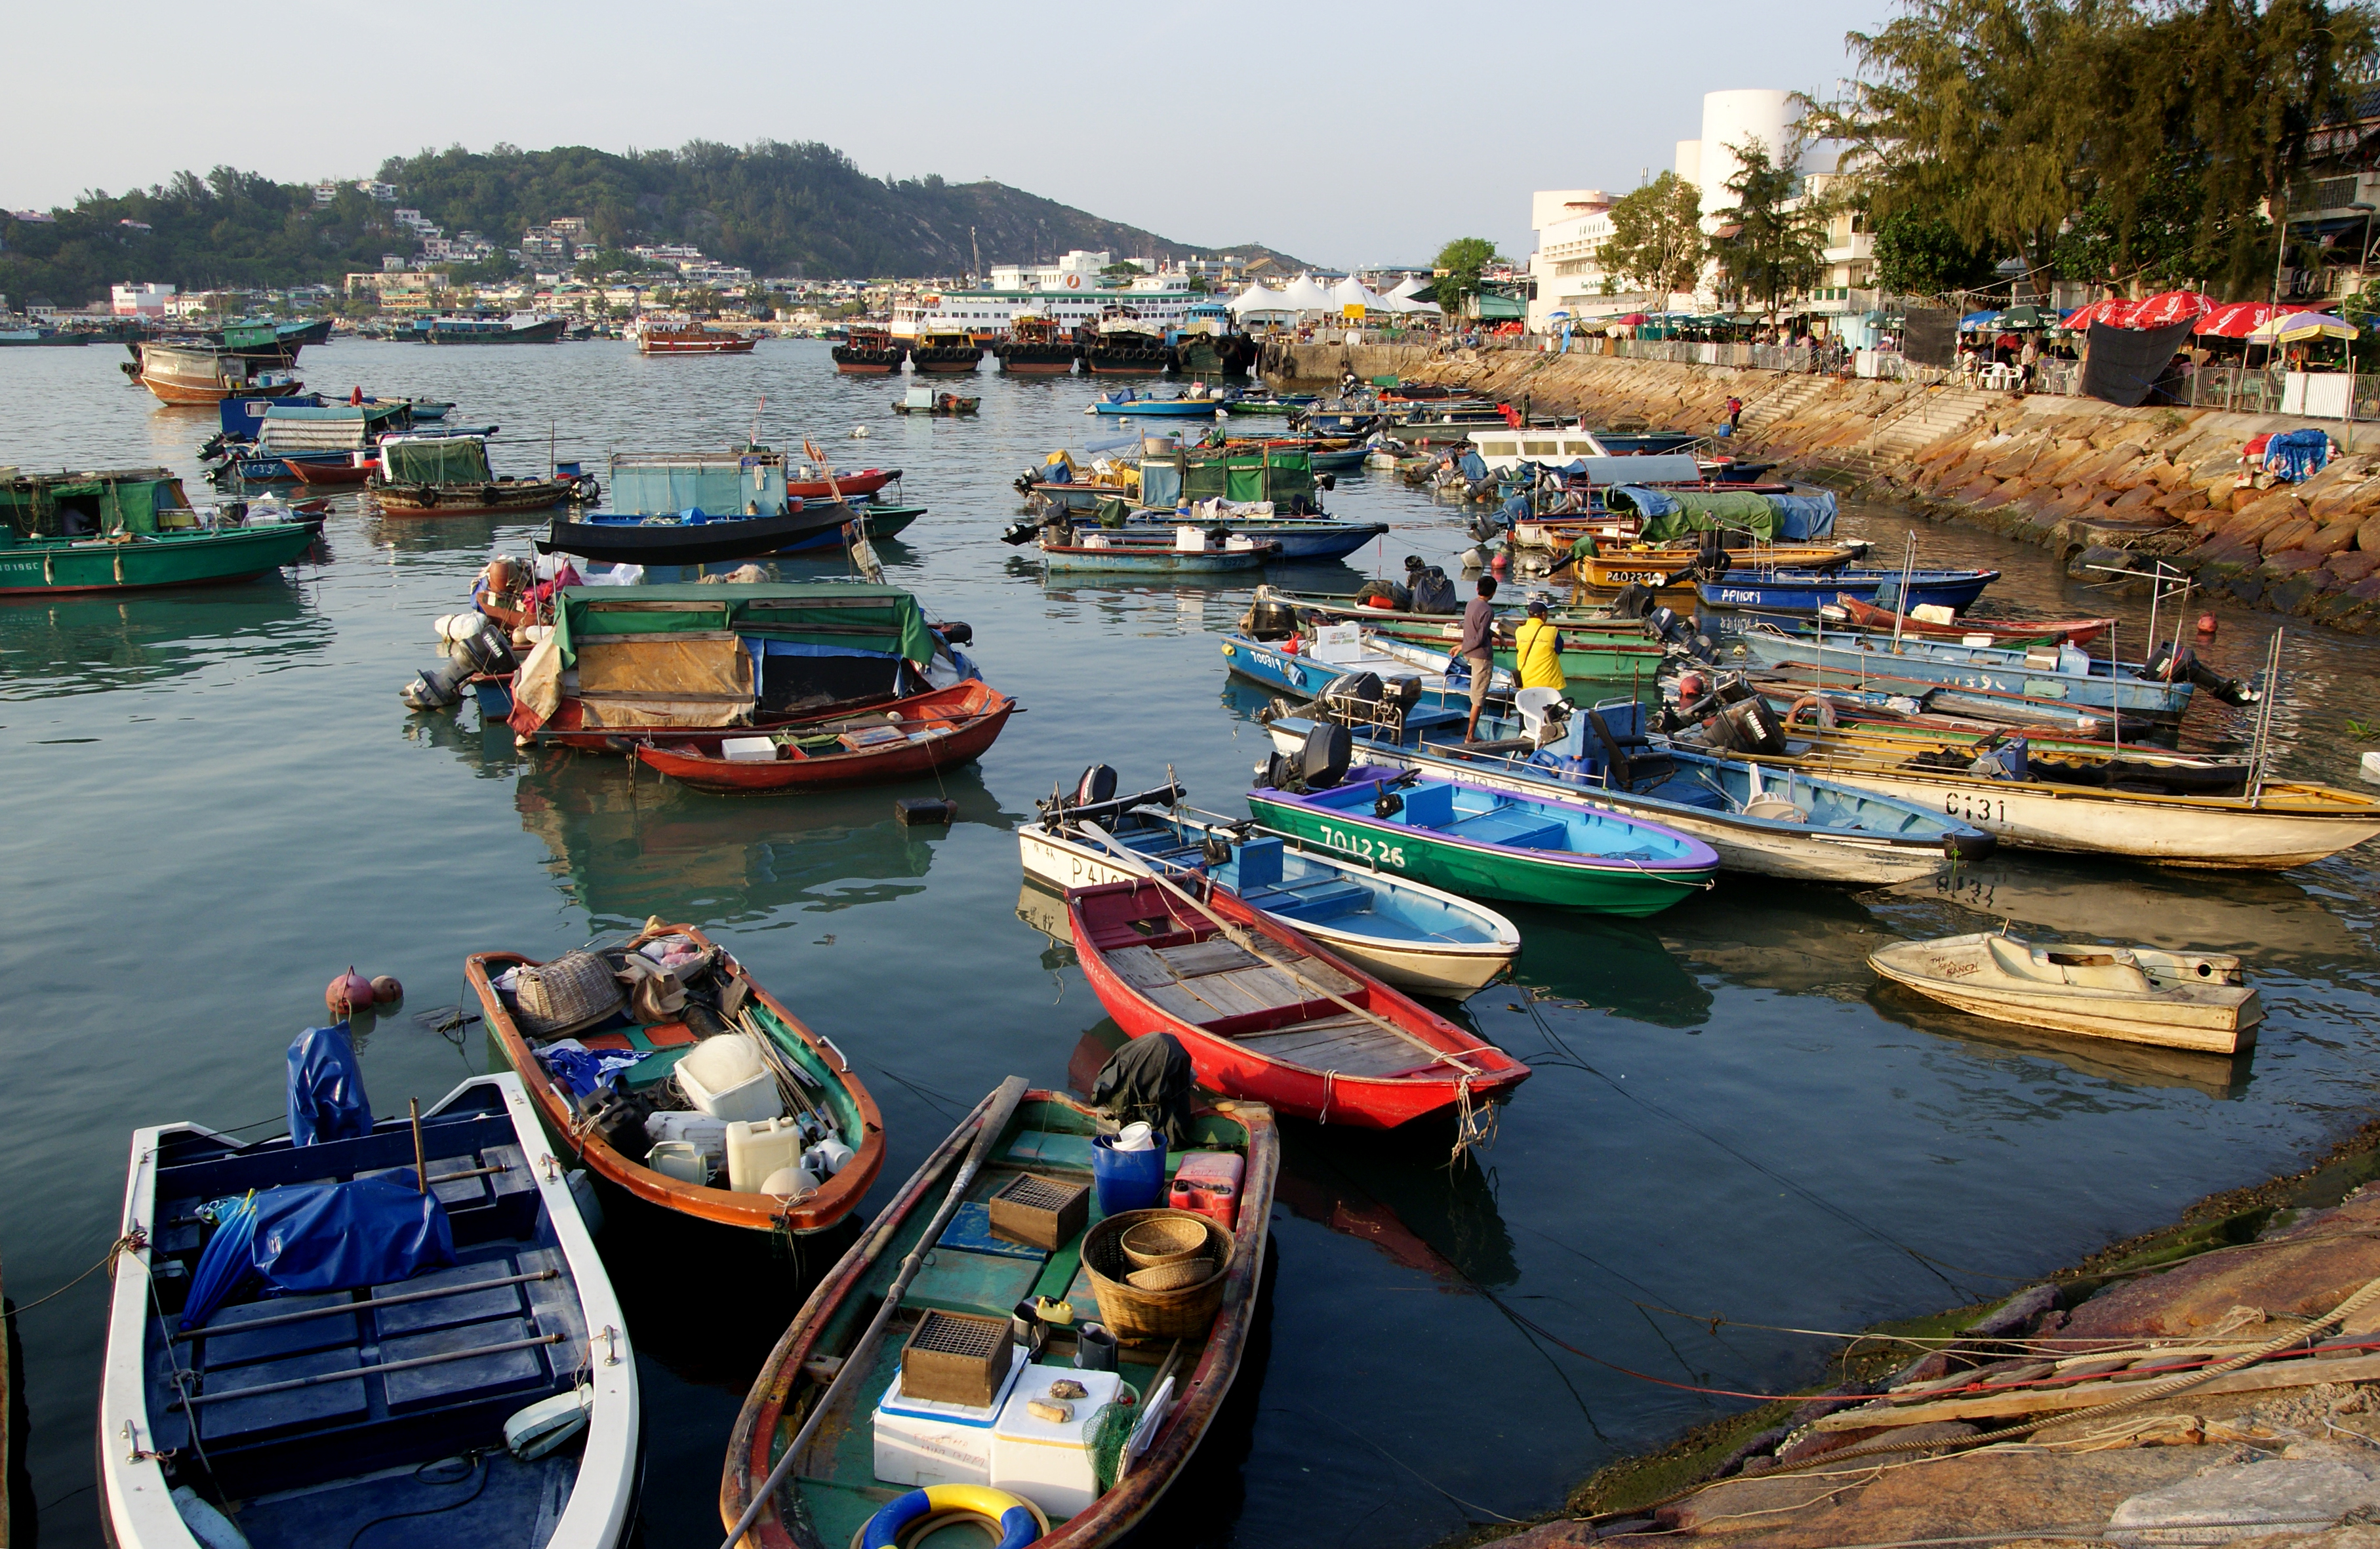
sea, dock, boat, travel, vehicle, bay, harbor, marina, port, waterfront, tourism, waterway, boating, cheungchau, hongkong, fishingboats, watercraft